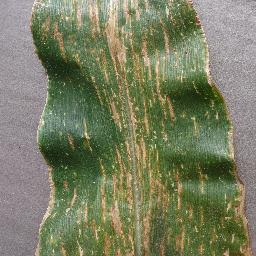
Label: Corn___Cercospora_leaf_spot Gray_leaf_spot